Olga Drahonowska-Małkowska

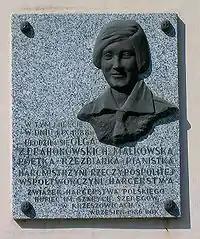
Krzeszowice, memorial plaque to Olga Małkowska

Olga Drahonowska-Małkowska (January 9, 1888, Krzeszowice, Poland – January 15, 1979, Zakopane, Poland), with her husband, founded scouting in Poland.